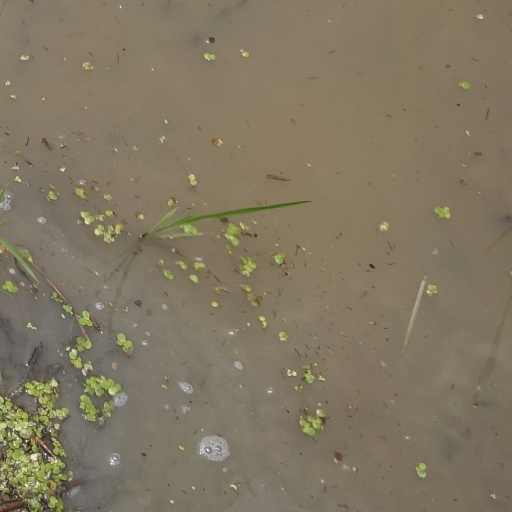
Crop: rice